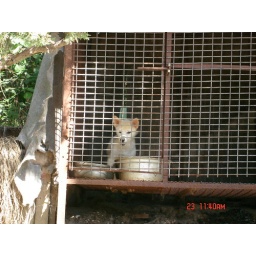
Found this cute dog in his home in Suwon.